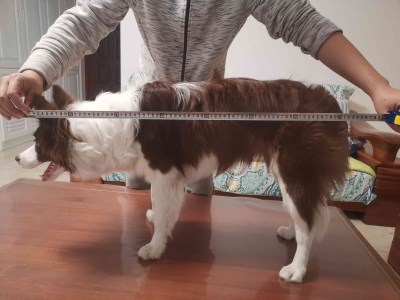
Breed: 2594-n000109-Border_collie